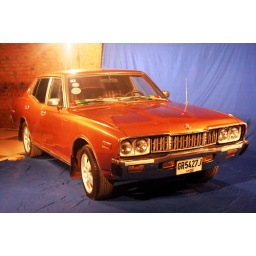
The car that was used in the video